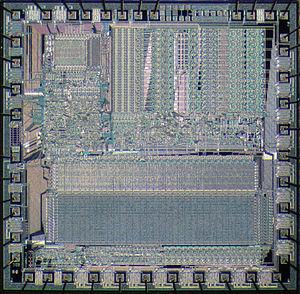
Elektronika 1801 est une famille de microprocesseurs d'architecture 16 bits, conçus par la société soviétiques Elektronika, basé sur l'architecture vernaculaire Electronika NC, mais compatible avec l'architecture PDP-11 de DEC, d'abord mis en vente en 1980.